Bidding box

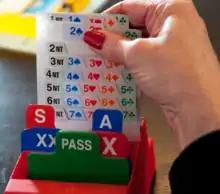
Using a bidding box

The exact regulations for the use of bidding boxes vary according to the sponsoring authority. In tournaments sanctioned by the ACBL, for example: